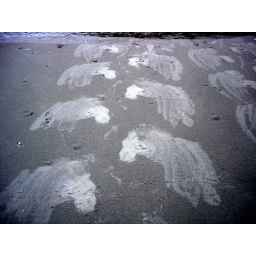
Sea lion tracks in the sand